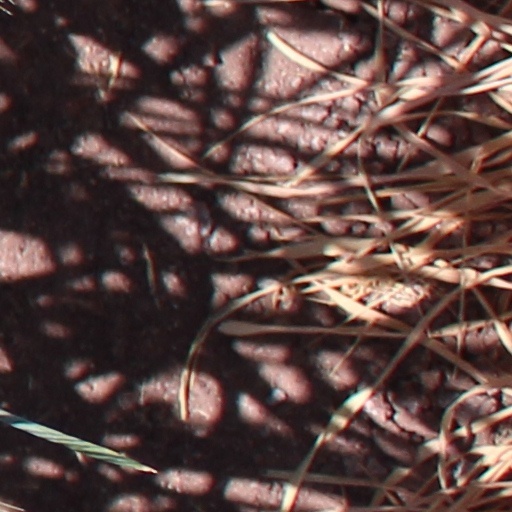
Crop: wheat